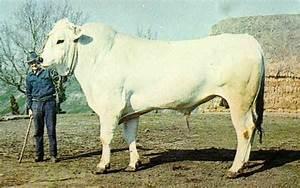
cow